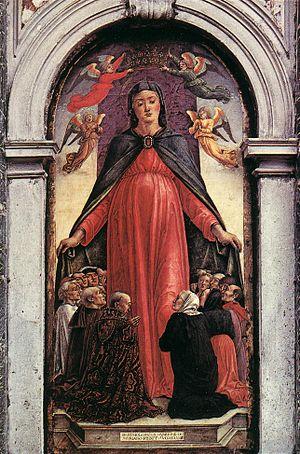
La Fleur mystique est une huile sur toile de Gustave Moreau peinte vers 1890. Cette peinture religieuse s'inspire de l'Apothéose de sainte Ursule de Carpaccio que l'artiste avait pu recopier lors de son séjour vénitien. Cette œuvre originale clôt le Cycle de l'Homme chez Moreau en montrant l'importance du sacrifice chez ses personnages héroïques.